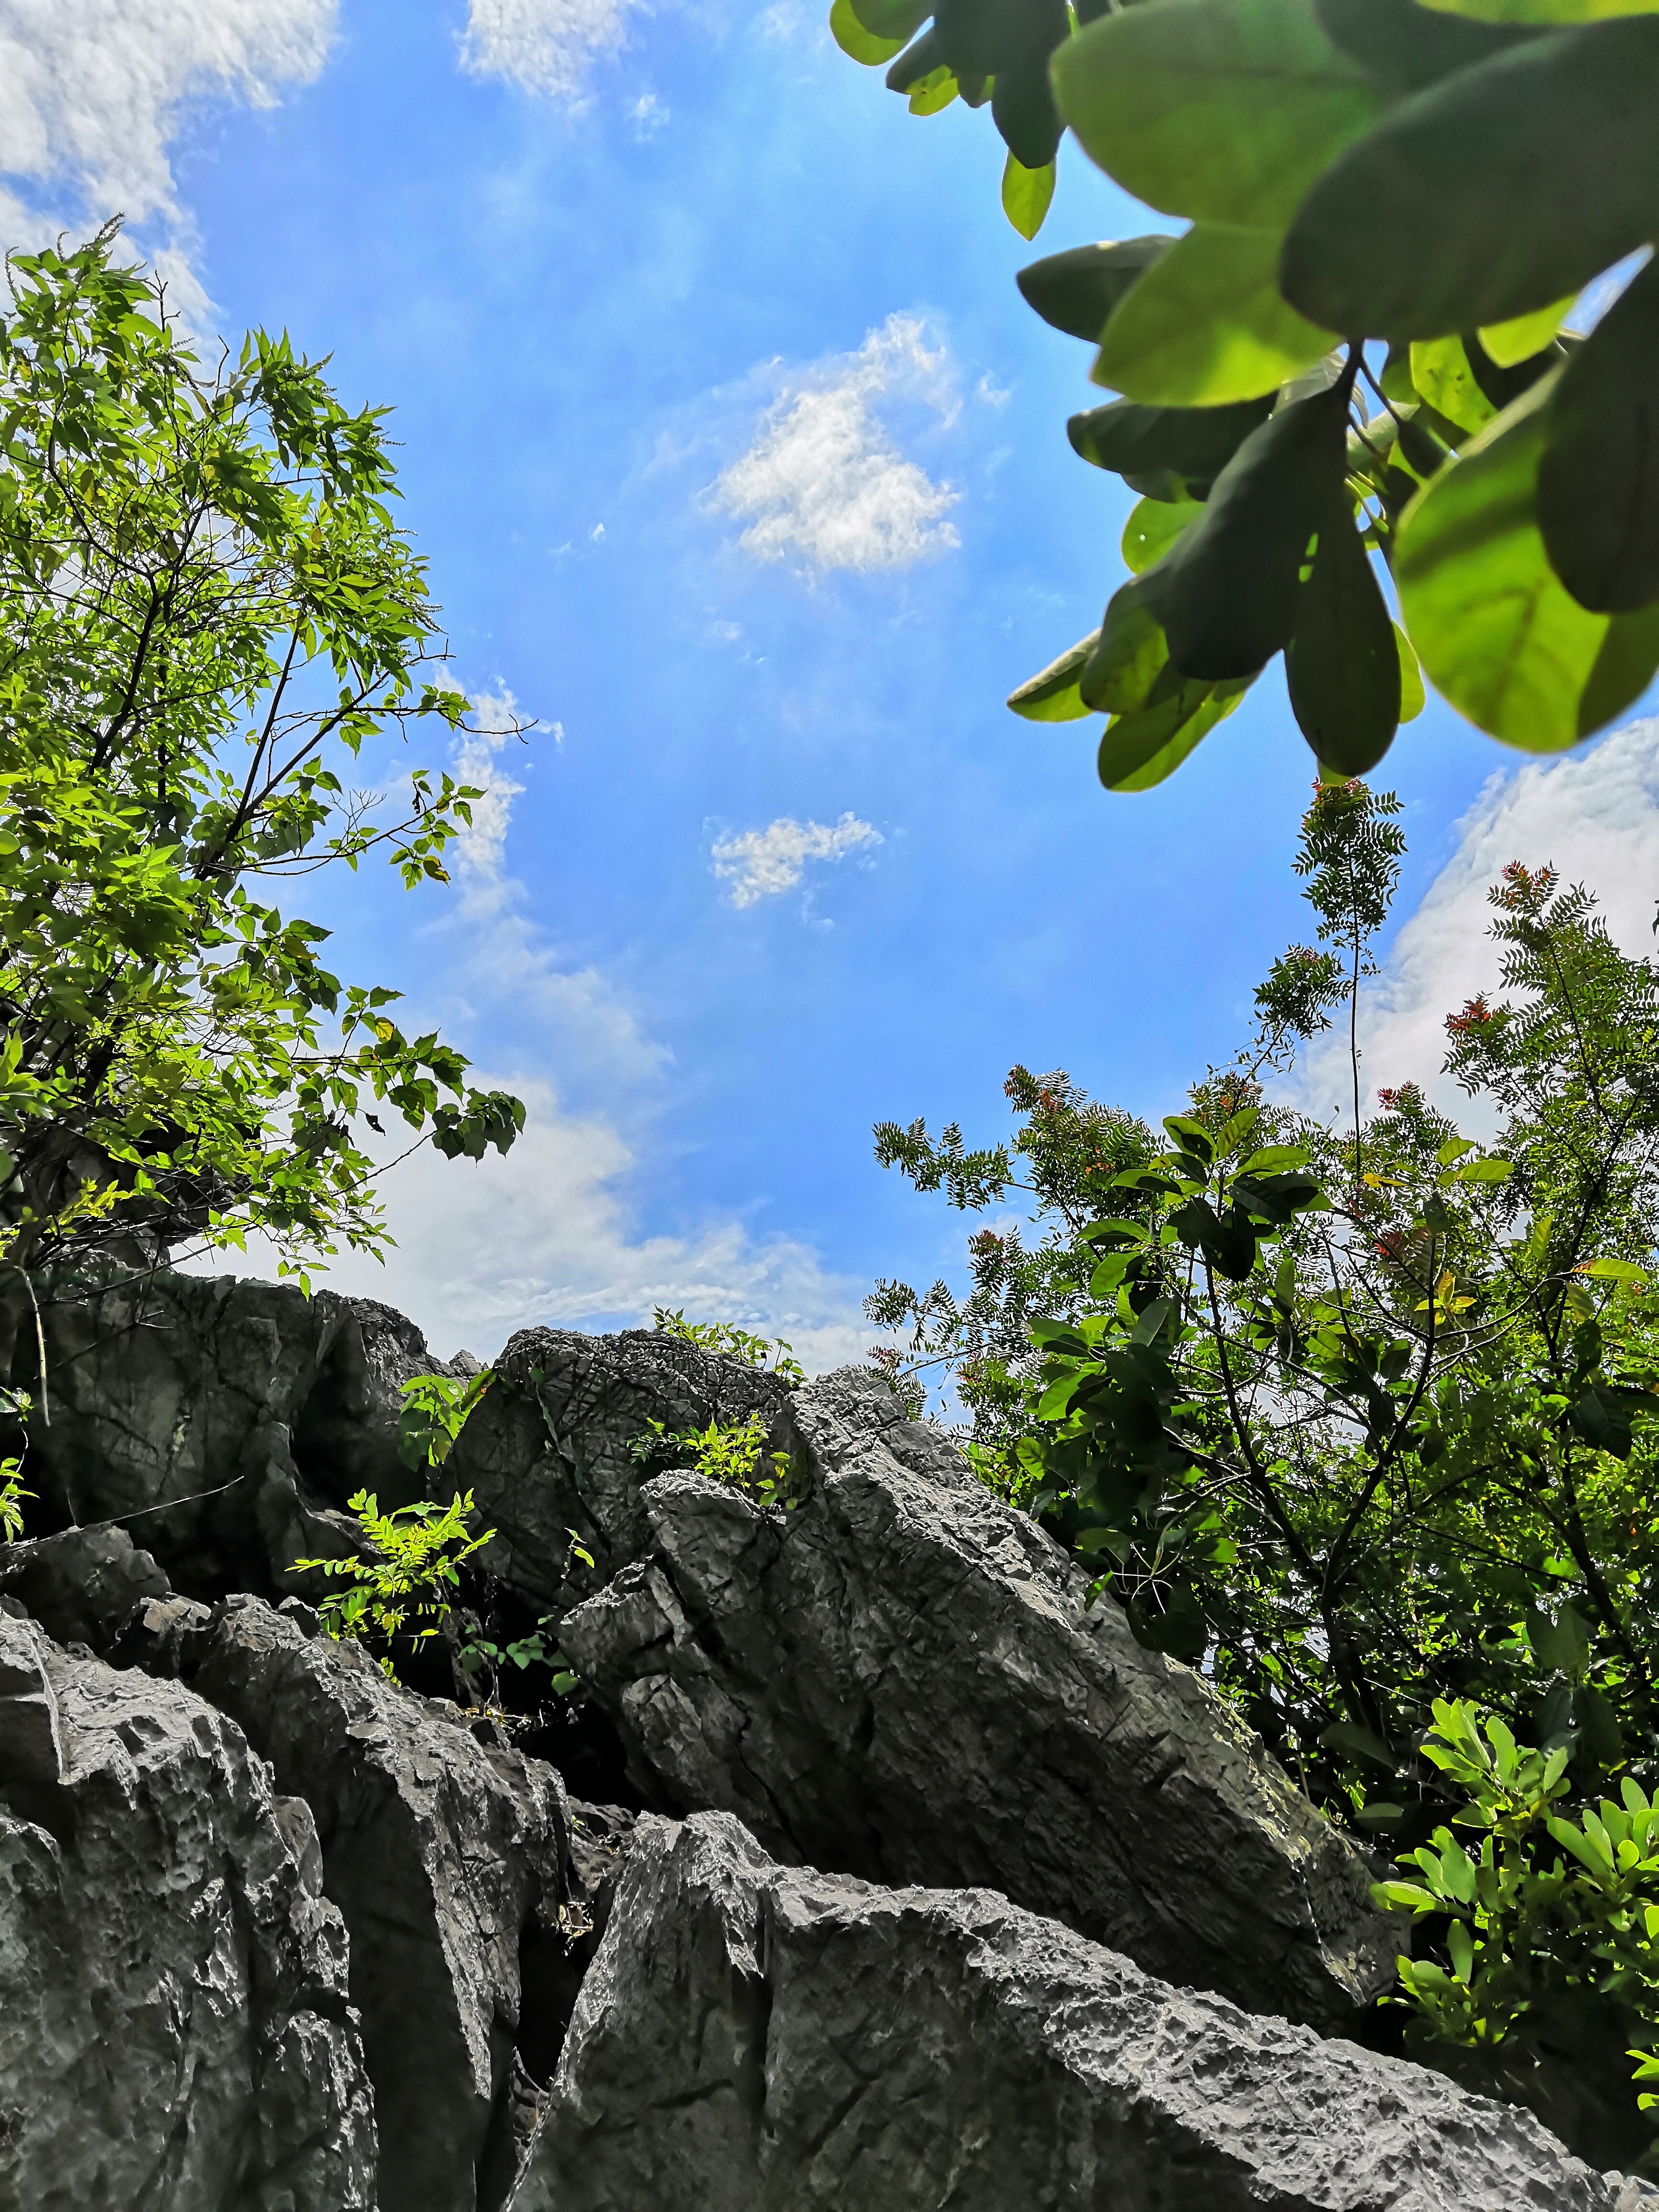
view, vegetation, green, rock, sky, tree, blue, leaf, formation, nature reserve, wilderness, plant, botany, biome, wall, outcrop, woody plant, cloud, geology, national park, forest, branch, bedrock, jungle, architecture, landscape, terrain, state park, rainforest, adventure, cumulus, vacation, boulder, flower, hill, trunk, shrub, tourism